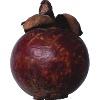
Label: Mangostan 1